Comair (United States)

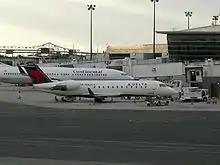
Comair CRJ100ER with new livery at Boston Logan International Airport

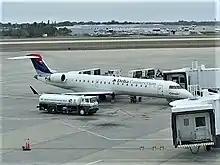
Comair CRJ700 at Sarasota-Bradenton International Airport in Delta Connection livery

On March 26, 2001, Comair's pilots went on strike. The strike cancelled the airline's flights and grounded its fleet. The strike caused substantial disruption to Delta's operations, grounding connections to 95 cities. A core issue was pilot salaries; pilots at regional airlines were paid substantially less than mainline carriers. The strike ended 89 days later, in June, after the pilots approved a contract that included pay raises.